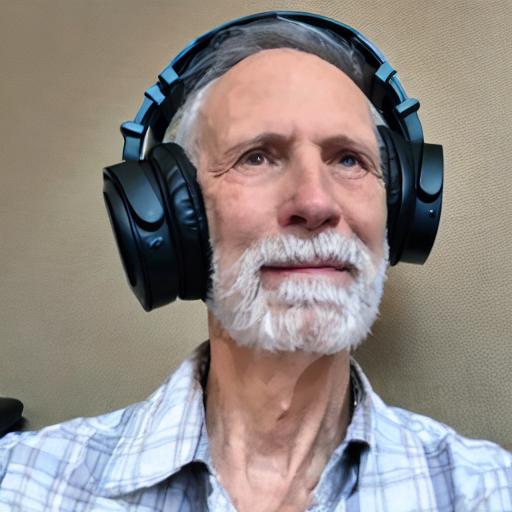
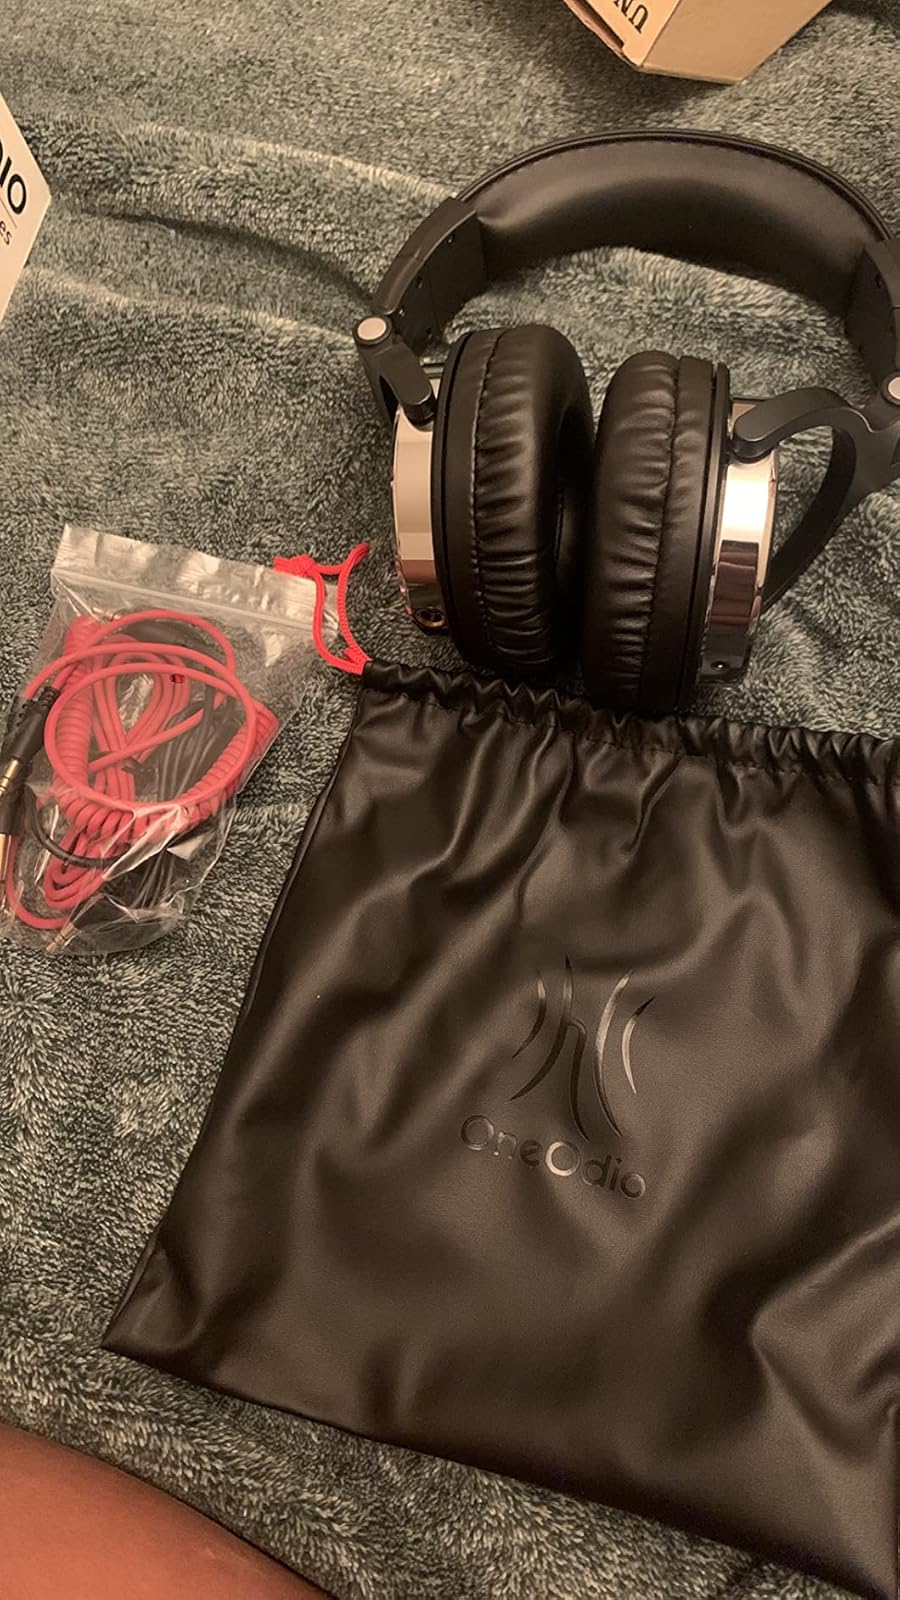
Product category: headphones
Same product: no